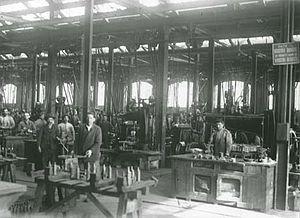
Un ajusteur est un ouvrier dont le métier est l'ajustage de pièces mécaniques. Son domaine de compétences couvre de nombreux secteurs industriels relevant généralement de la métallurgie mais aussi, par exemple, le secteur des matériaux composites.
La Società Italiana Ernesto Breda per Costruzioni Meccaniche - Société italienne Ernesto Breda Constructions Mécaniques - était une très importante entreprise italienne spécialisée dans la mécanique lourde. Véritable empire industriel jusque dans les années 1950, ses activités concernaient la mécanique, les constructions ferroviaires, les avions militaires, les camions, les motocyclettes, les machines industrielles, agricoles et pour les travaux publics, la sidérurgie et l'armement.